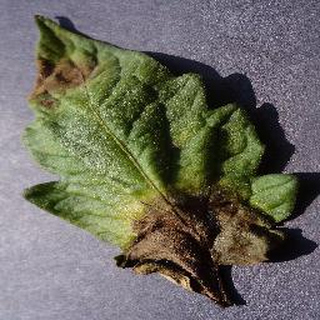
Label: tomato_late_blight